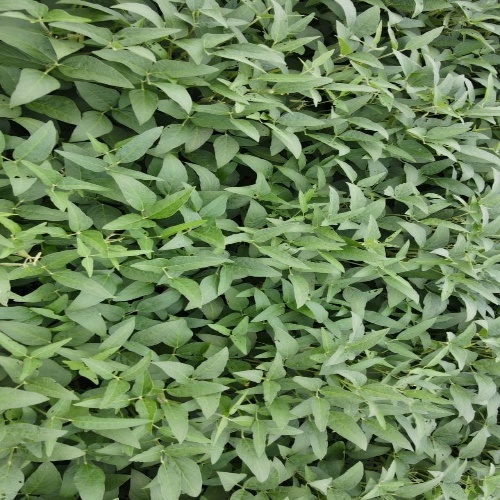
Label: Diabrotica_speciosa